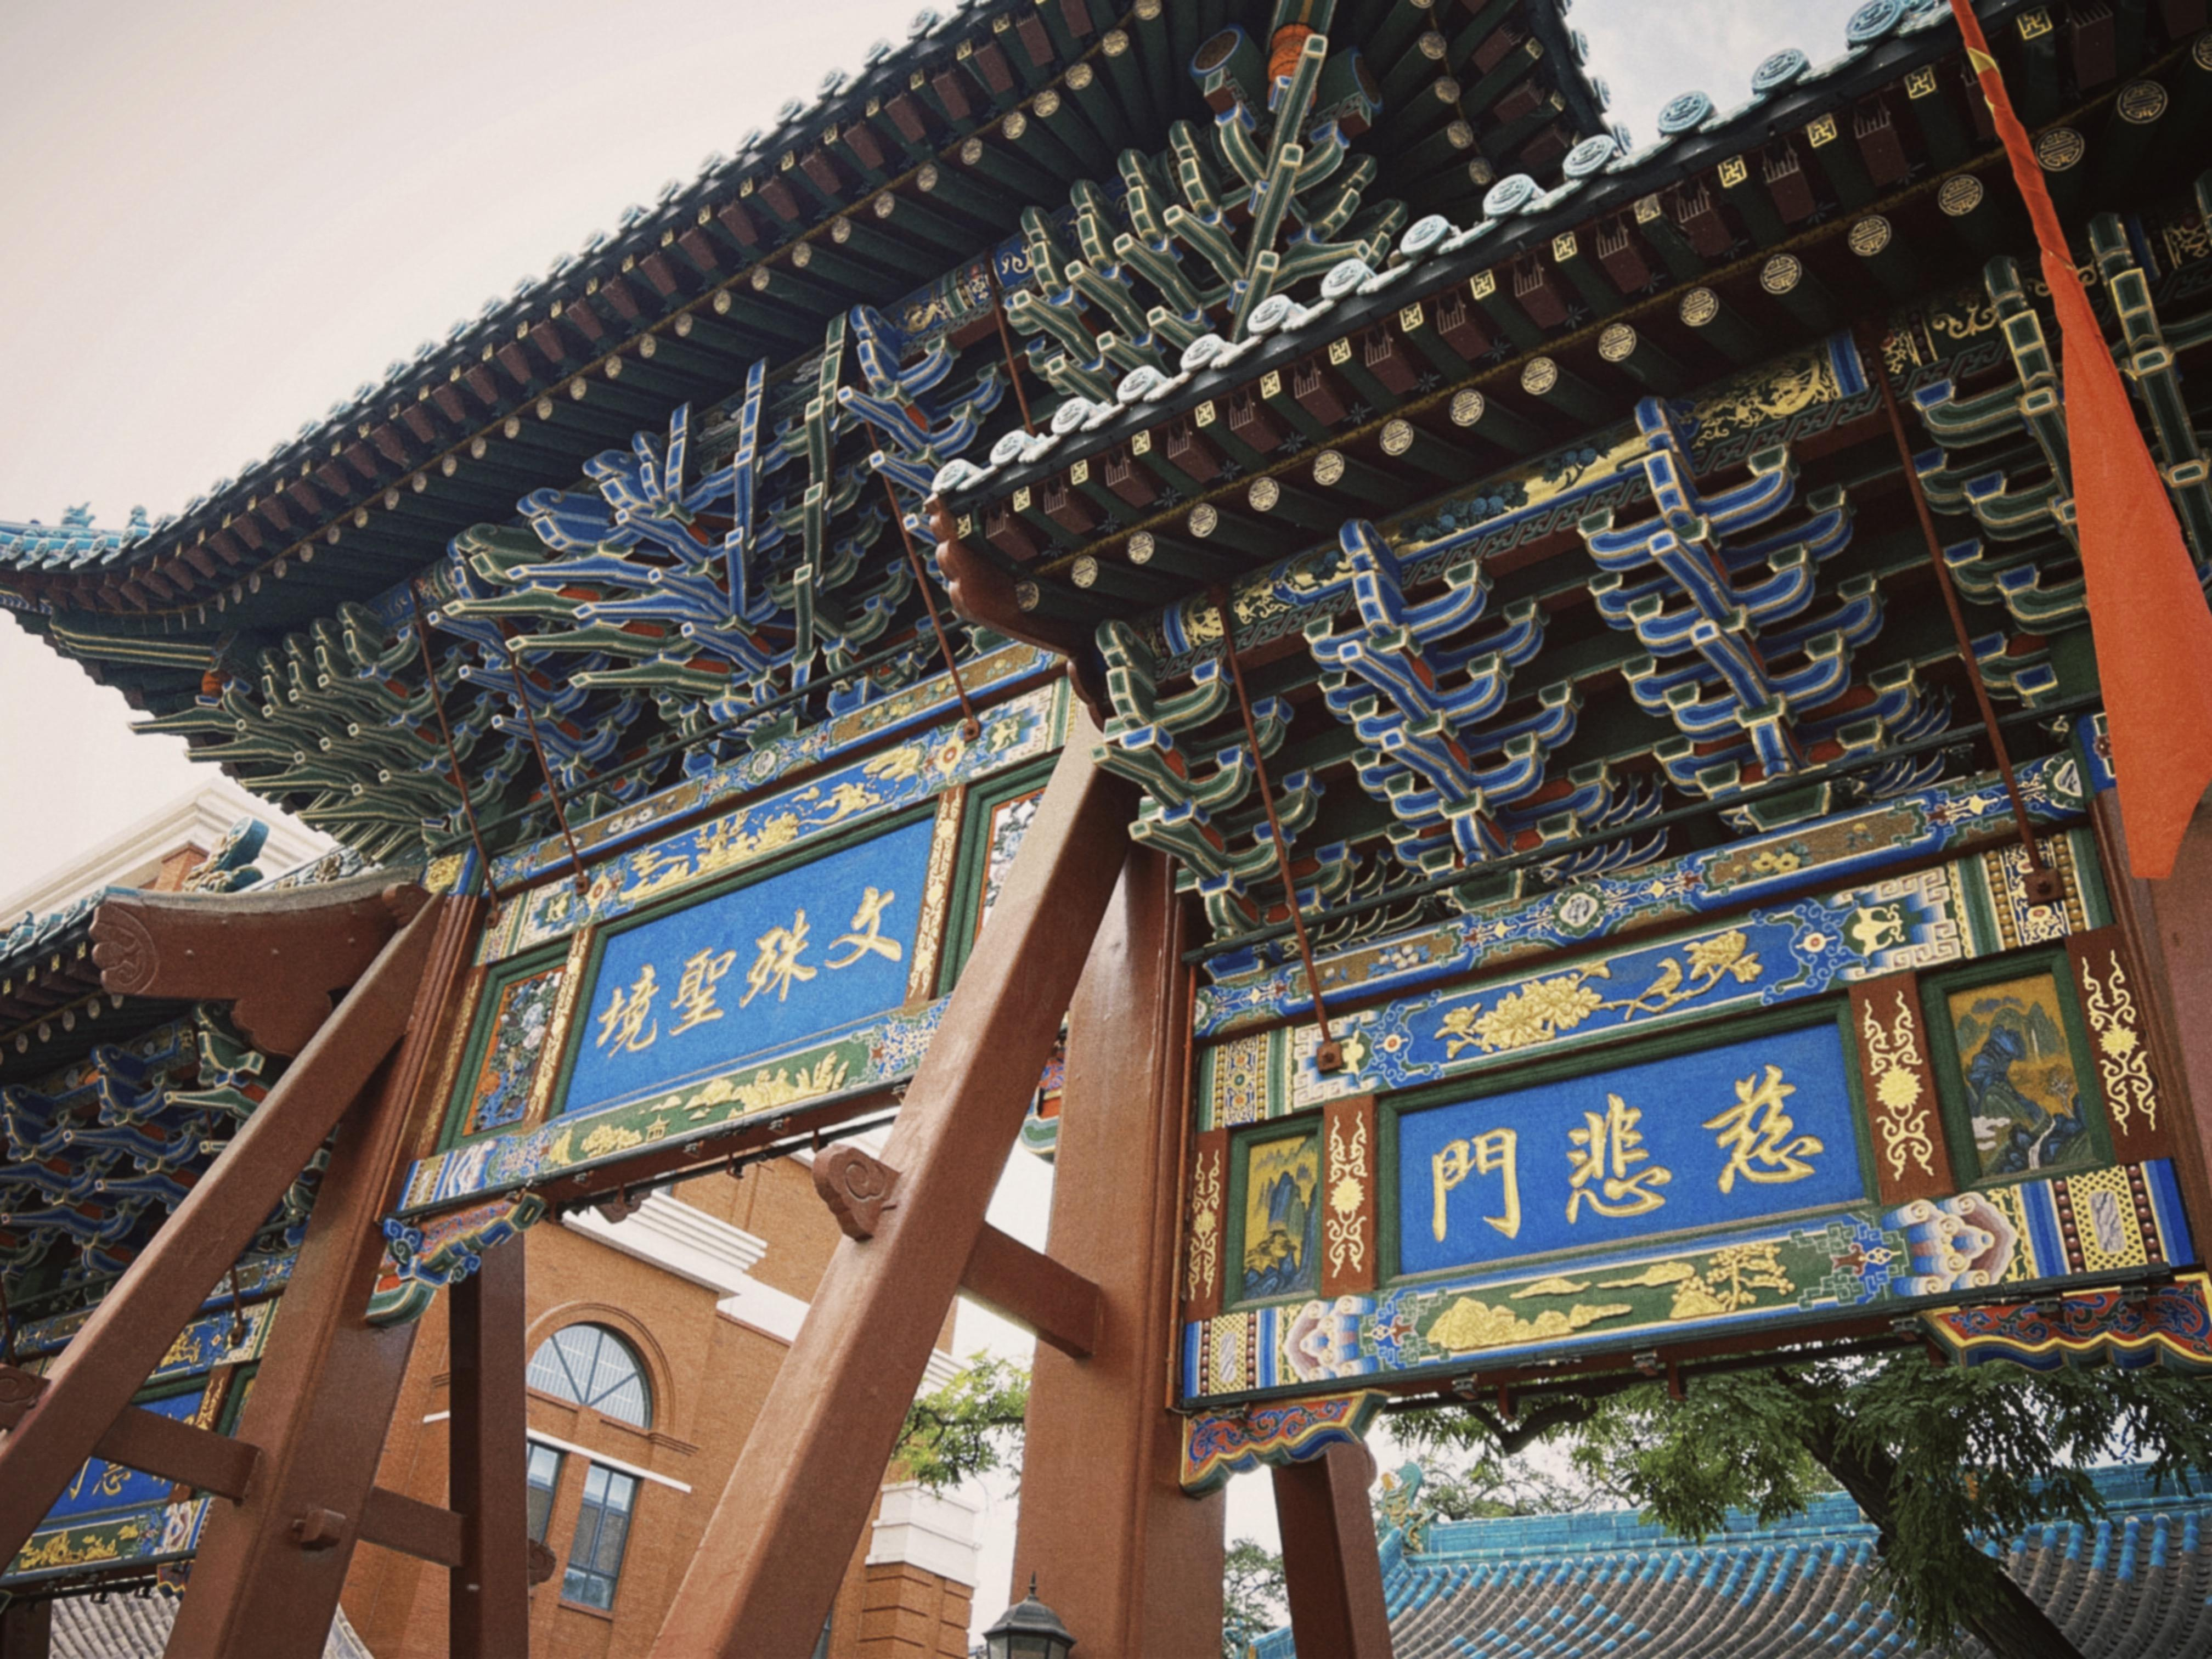
地标名称：文殊寺
所在城市：太原市·杏花岭区